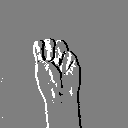
ASL letter: m